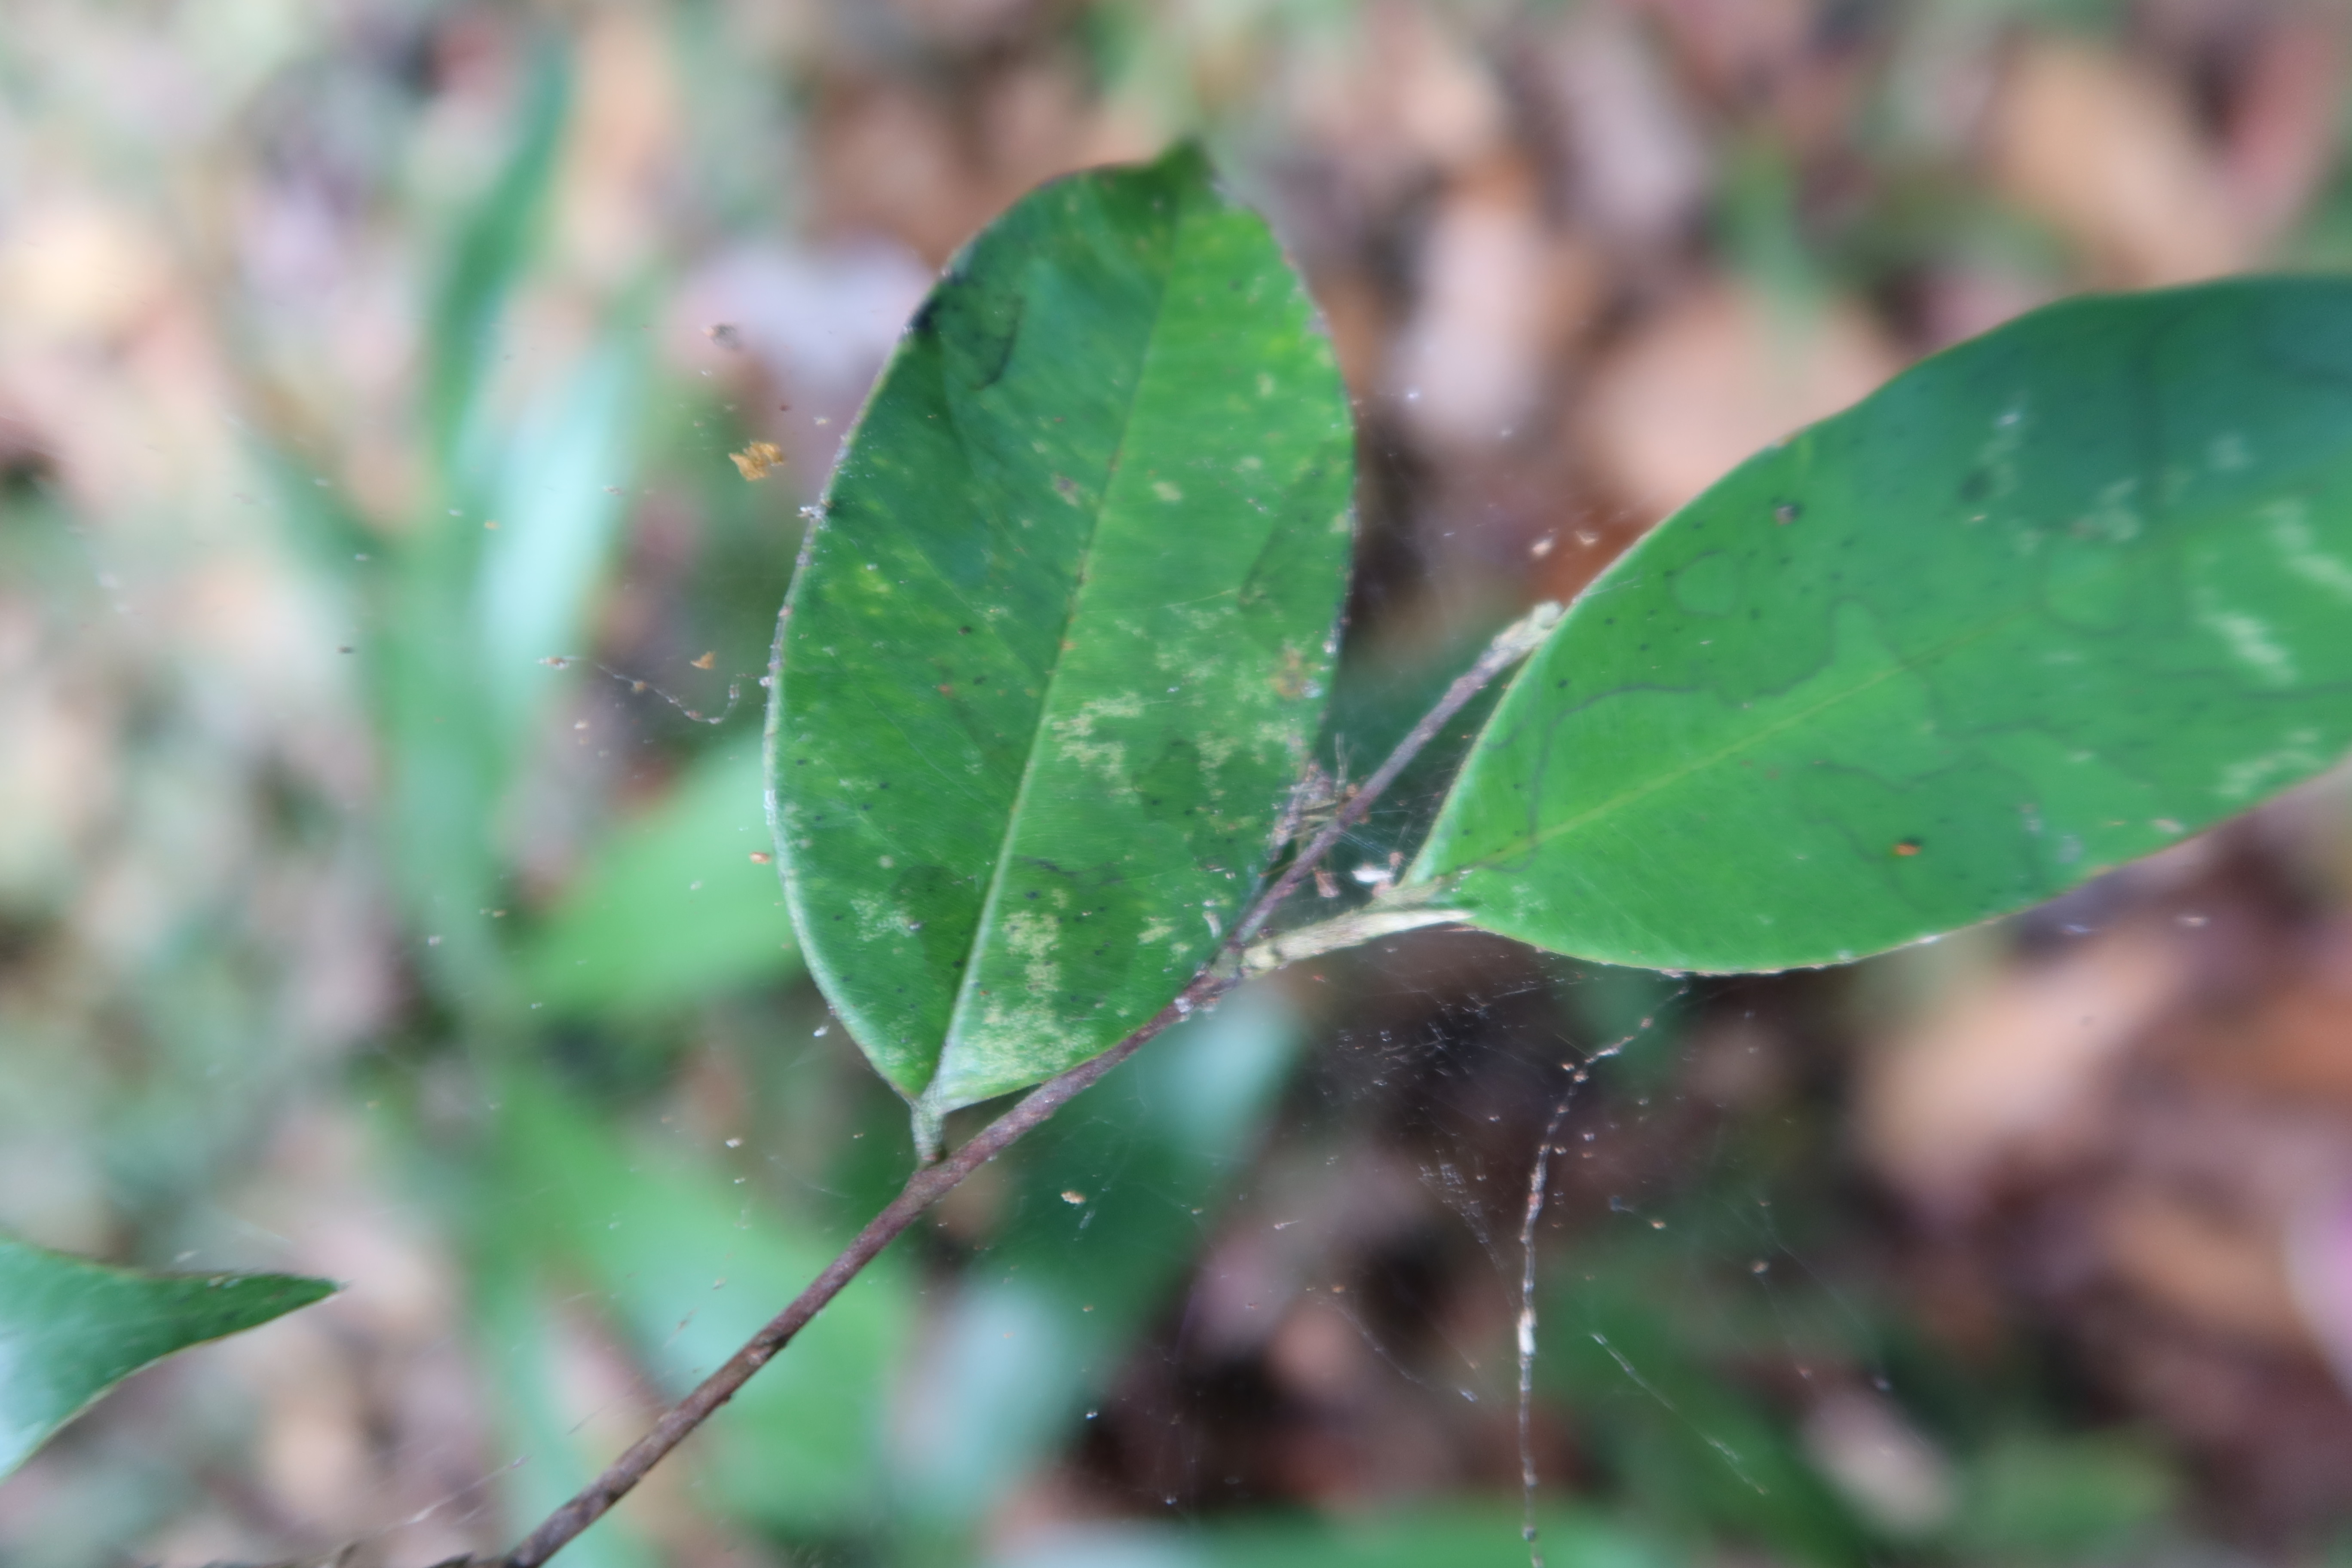
Label: Spiders